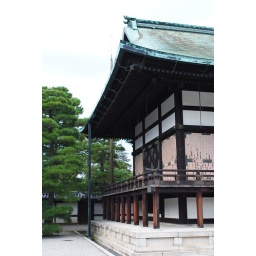
From the sign &amp;quot;Shunkoden - built to place the sacred mirror on the occasion of the enthronement ceremony of Emperor Taisho in 1915&amp;quot;